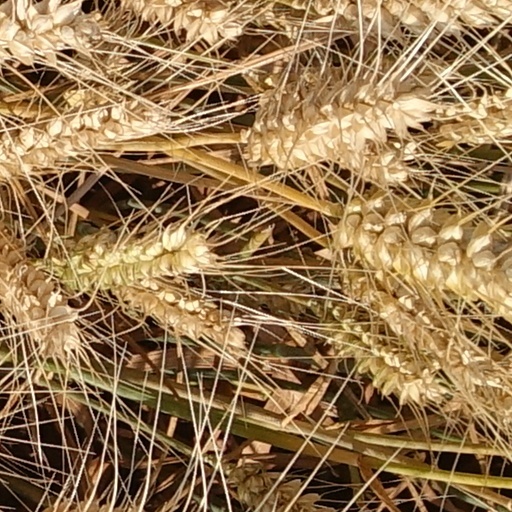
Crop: wheat